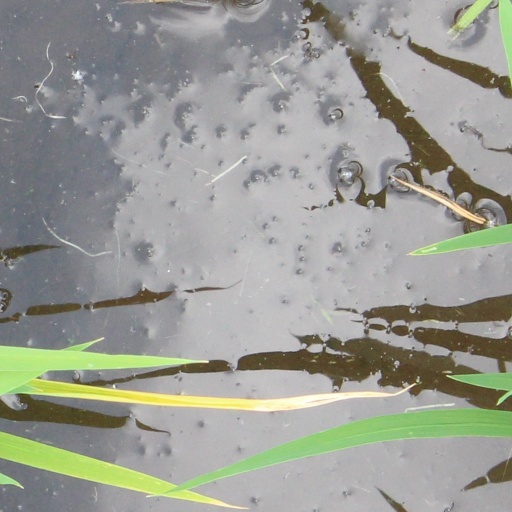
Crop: rice